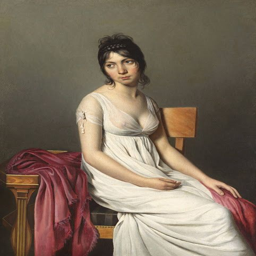
portrait of a young woman in person , c .